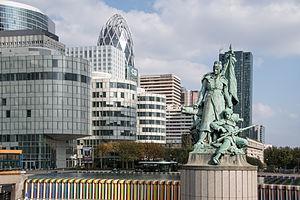
La Défense est un quartier d'affaires situé dans la métropole du Grand Paris en Île-de-France, le premier en Europe par l'étendue de son parc de bureaux, le deuxième en Europe pour le volume d’activités financières après la City de Londres et est classé quatrième quartier d’affaires le plus attractif du monde. Le quartier abrite notamment les sièges de nombreuses entreprises françaises et étrangères ainsi que l’autorité bancaire européenne. Il est situé en banlieue nord-ouest de Paris, dans le département des Hauts-de-Seine, sur les territoires des communes de Puteaux, Courbevoie, Nanterre et La Garenne-Colombes, à l'extrémité occidentale de l'axe historique qui commence au palais du Louvre et se poursuit par l'avenue des Champs-Élysées, l'Arc de triomphe de l'Étoile et au-delà jusqu'au pont de Neuilly et l'Arche de la Défense.